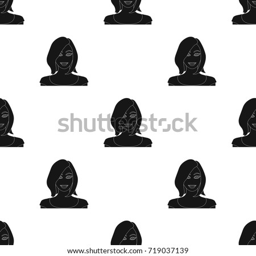
the face of a woman with a hairdo .